Alfred Lunt

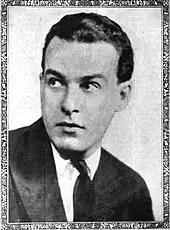
Young, clean-shaven white man, dressed in a suit, with neat dark hair

In 1914, Lunt toured with Margaret Anglin in "Beverley's Balance", remaining with her company for eighteen months, appearing in "Green Stockings", "As You Like It", "Iphigenia in Tauris" and "Medea". He then toured with, successively, Lillie Langtry, Laura Hope Crews and Anglin again. In 1917, he made his Broadway debut with Crews's company, playing Claude Estabrook in "Romance and Arabella". He then appeared in a summer stock season in Washington, D.C., where he met Lynn Fontanne, a rising young English actress. They fell in love, although at first Lunt's wooing was more hesitant than Fontanne would have wished.